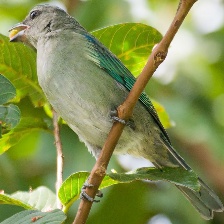
Species: AZURE TANAGER
Scientific name: THRAUPIS CYANOPTERA